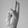
ASL letter: U